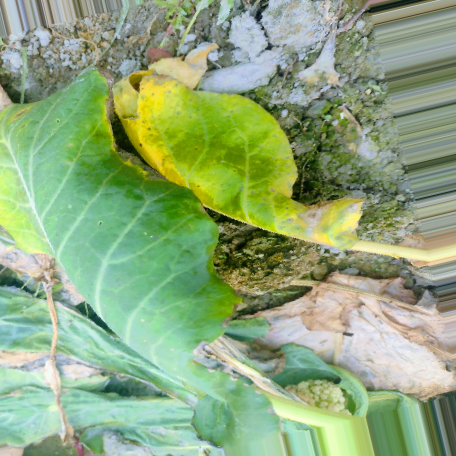
Label: Downy Mildew